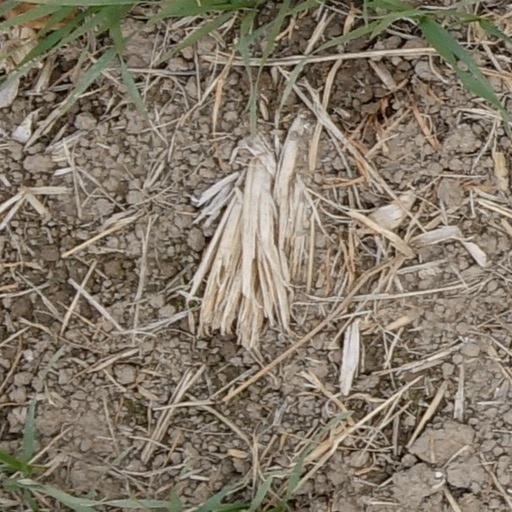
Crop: wheat